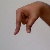
The image shows a hand gesture representing the letter 'Q' in Indian Sign Language.